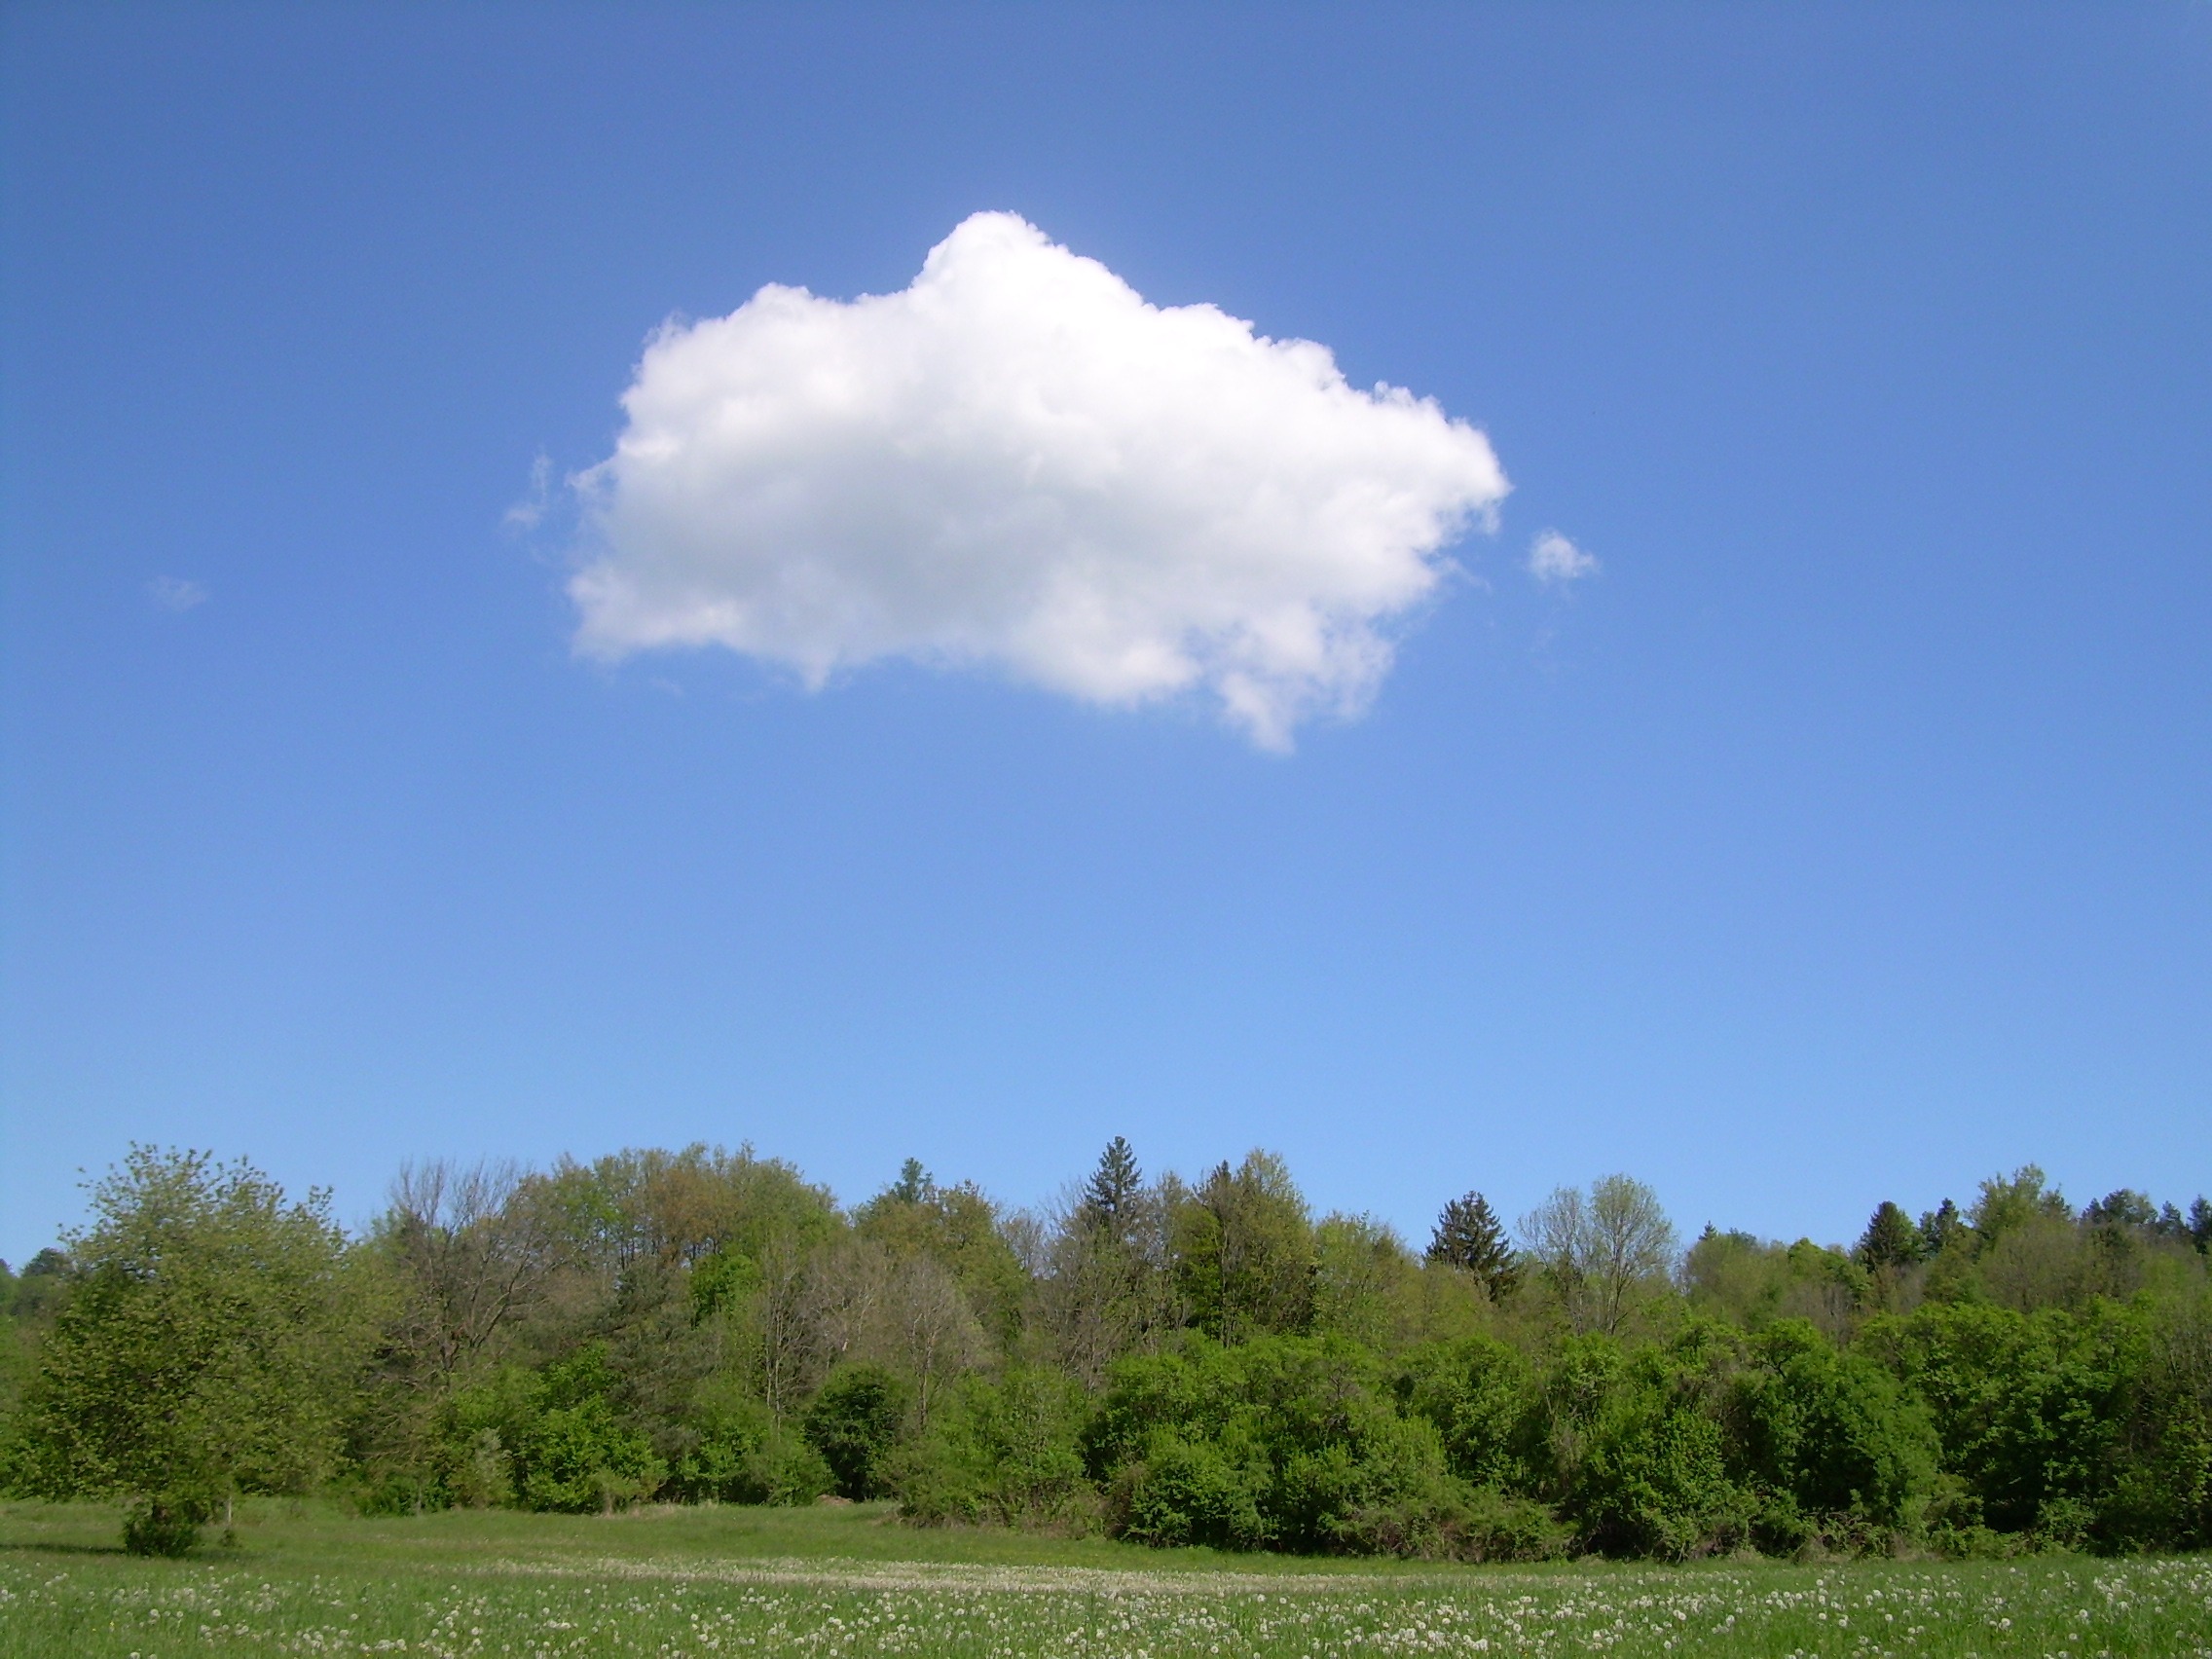
tree, forest, grass, horizon, cloud, sky, field, meadow, prairie, hill, summer, pasture, cumulus, agriculture, plain, trees, grassland, plateau, habitat, ecosystem, steppe, rural area, natural environment, land lot